Describe the emotion expressed in this image:  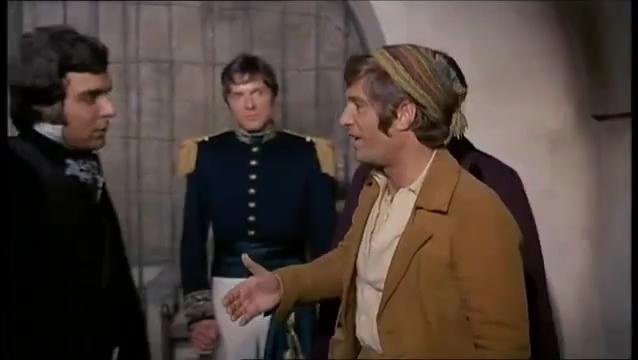
This person displays Suffering, valence and arousal with low intensity.